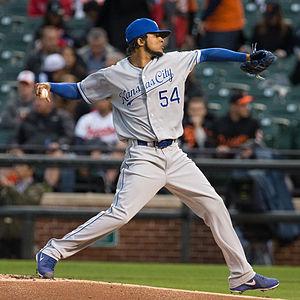
Ervin Ramon Santana, de son vrai nom Johan Santana, né le 12 décembre 1982 à La Romana en République dominicaine, est un lanceur droitier des Twins du Minnesota de la Ligue majeure de baseball. Il est jusqu'en juillet 2015 sous le coup d'une suspension pour usage de stéroïdes.